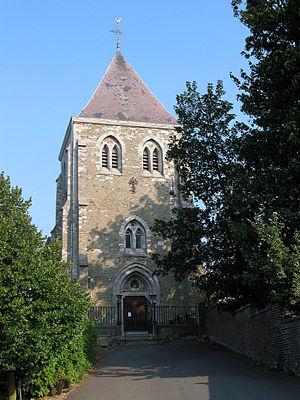
Fexhe-le-Haut-Clocher (Belgique), l'église Saint-Martin (XII/XVIIe siècles).